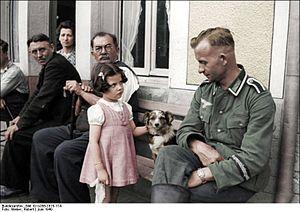
Suite française est une suite romanesque inachevée d'Irène Némirovsky. Parue aux Éditions Denoël à la rentrée littéraire 2004, elle lui vaut l'attribution à titre posthume du prix Renaudot et devient un best-seller.